2010 Korean Grand Prix

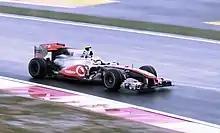
Lewis Hamilton finished second, despite running wide at the first turn on lap 35 which allowed Fernando Alonso to take over second place.

With sunset approaching, race director Charlie Whiting decided on lap 43 that the Grand Prix would only run for a further 25 minutes. Alonso had reduced Vettel's lead to 1.1 seconds as Alonso set the event's fastest lap of 1:50.257 on lap 42. By lap 44, fading light reduced visibility and Vettel reported he could not see the braking point in turn one, while Hamilton told his team the light level was "fine". Drivers were dazzled and blinded by the gear-shift lights on their steering wheels as a consequence. Vettel lost half of his engine capacity through turn 17 on lap 45 and felt strong vibrations. At the start of the 46th lap, Vettel slowed with his engine problems and Alonso passed him around the inside to take the lead. Vettel then pulled into a gap at the main straight wall with smoke billowing from his engine, and retired. Sutil tried to overtake Kobayashi on lap 47 but he slid into the side of the Sauber; Sutil went off the track to retire with suspension damage while Kobayashi continued. Hülkenberg spun off the track on lap 52 and made a pit stop for new tyres because his engineer on the pit-wall told him one of his tyres had developed a slow puncture. Barrichello ran wide on the same lap and fell to seventh behind Kubica and Liuzzi.